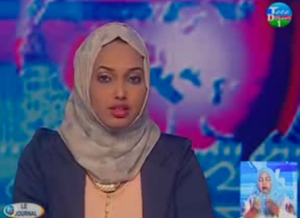
La Radio Télévision de Djibouti, souvent désignée par le sigle RTD, est une société publique de production et diffusion de programmes diffusés à la radio et à la télévision en République de Djibouti. Elle dépendait de l'ORTF, puis de FR3 jusqu'en 1977, à l'indépendance du pays.